Russian State University of Physical Education, Sport, Youth and Tourism

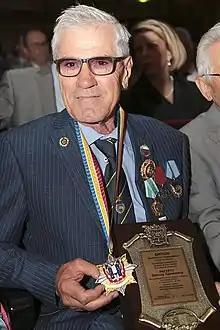
David Rigert

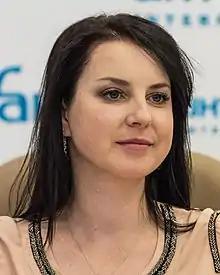
Irina Slutskaya

(1908–1976), in 1966, was the founding head of the postbaccalaureate program in chess which initially was organized as an academic specialization of the institution. In 1974, the specialization program was upgraded to the Chess Department that offered a Master of Sport in Chess. The chess program is chronicled as the first in the history of higher education.